Mariana Mazzucato

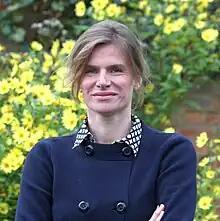
Mazzucato in 2010

Mazzucato has authored a number of policy reports, including "Mission-Oriented Research & Innovation in the European Union", followed by the report "Governing Missions in the European Union""," which directly informed the EU's Horizon Europe research and innovation programme, and "Transformational Change in Latin America and the Caribbean" for ECLAC. Other relevant reports include the Global Commission on the Economics of Water Final Report on valuing the hydrological cycle as a global common good, and the report "A green and just planet", authored by the G20 TF‑CLIMA Group of Experts, both published in 2024.